Xiangyulunan station

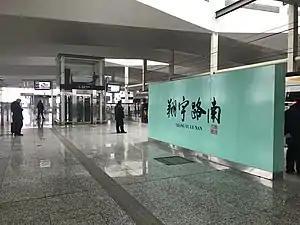

Xiangyulunan station, is a cross-platform interchange station of Line S1 and Line S9 of the Nanjing Metro. It started operations on 1 July 2014.